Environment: real
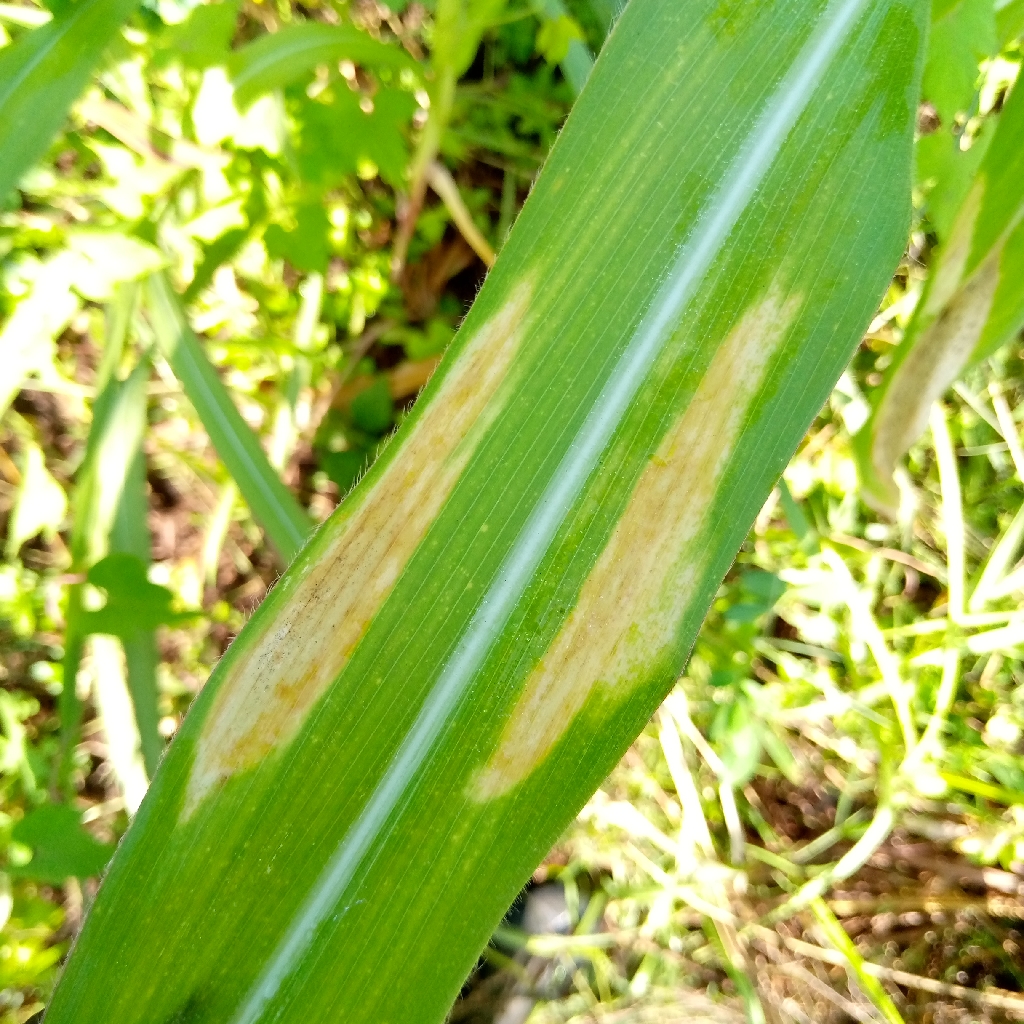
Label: northern_corn_leaf_blight